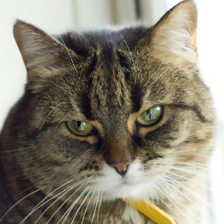
Label: animals